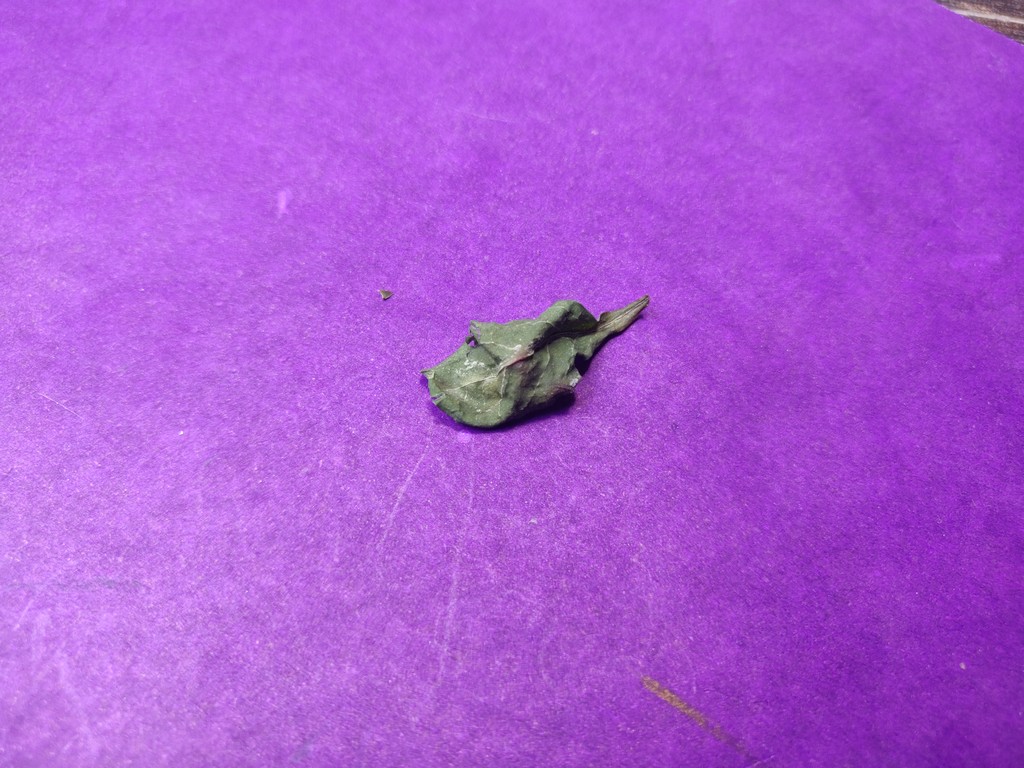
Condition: Dried
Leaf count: single
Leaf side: unknown